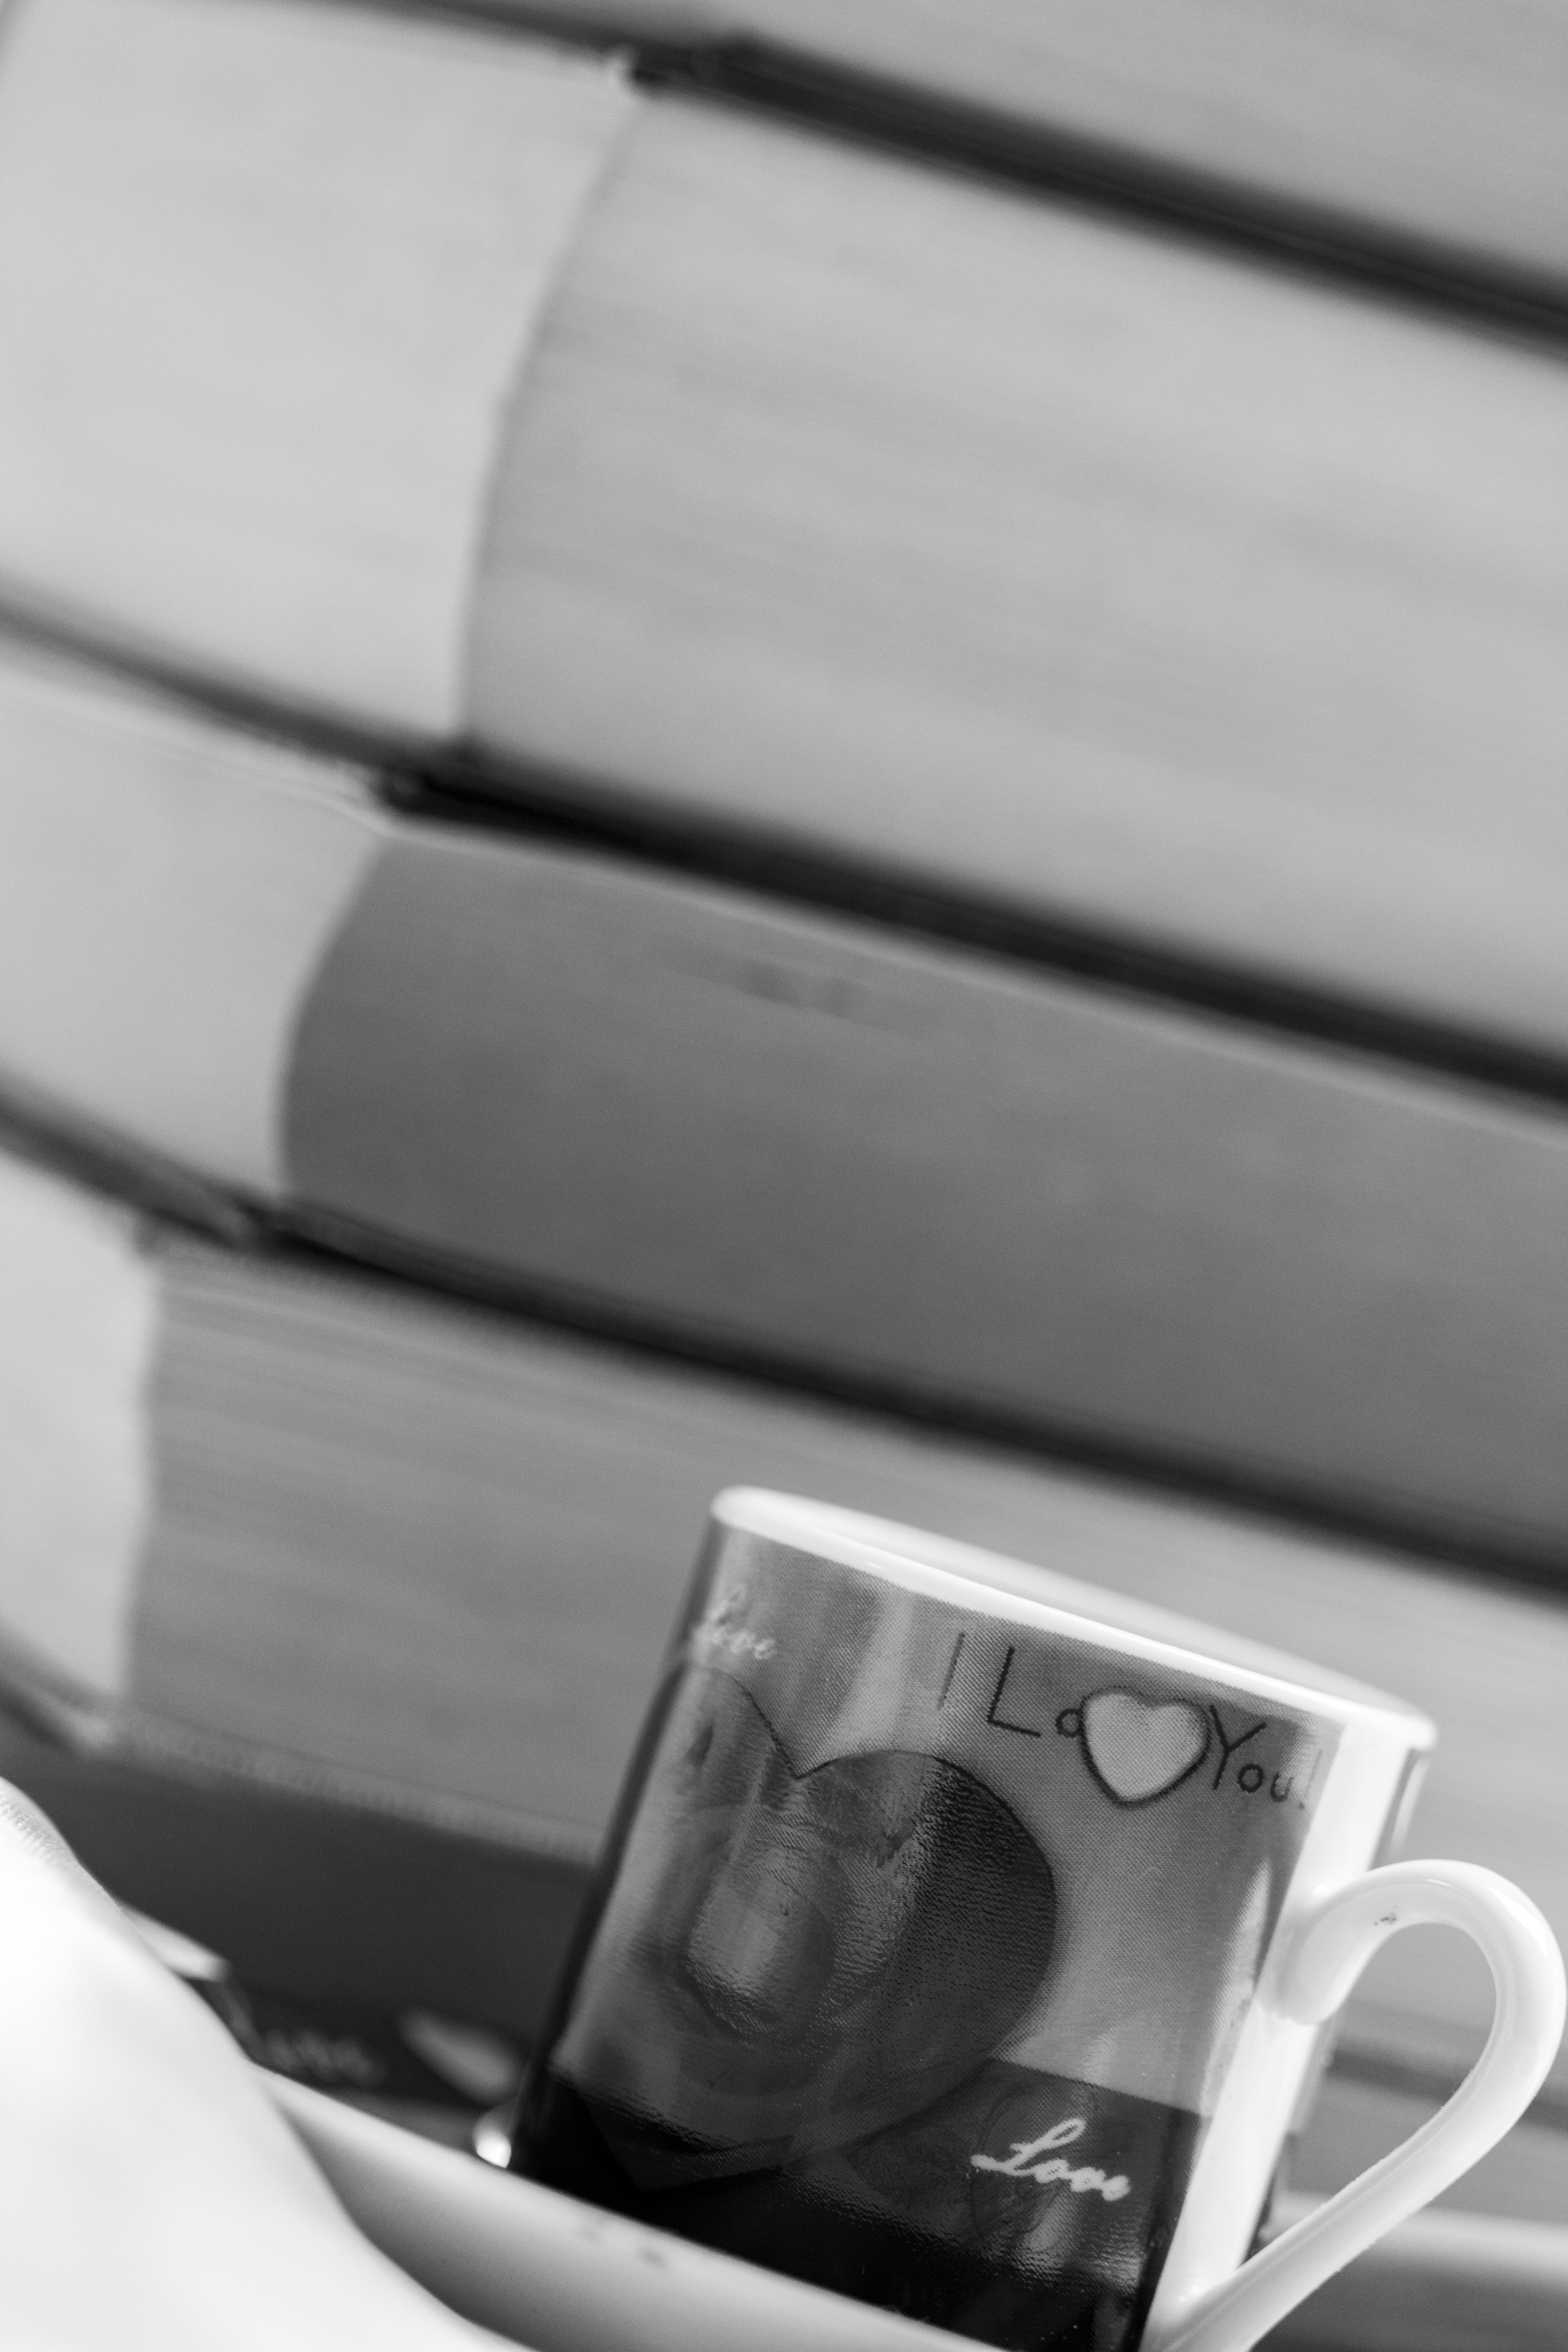
read, coffee, black and white, white, photography, cup, love, drink, stack, black, monochrome, leisure, education, close up, relaxation, design, books, glasses, tee, thick, hobby, form, recovery, much, formed, monochrome photography